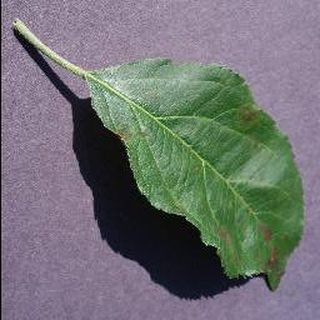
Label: apple_apple_scab